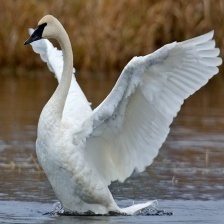
Species: TRUMPTER SWAN
Scientific name: CYGNUS BUCCINATOR
ImageNet parent category: black_swan